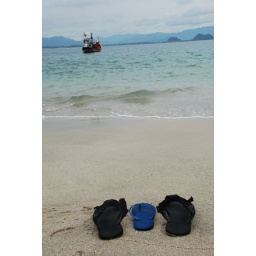
A white sand beach in southern area of East Java.